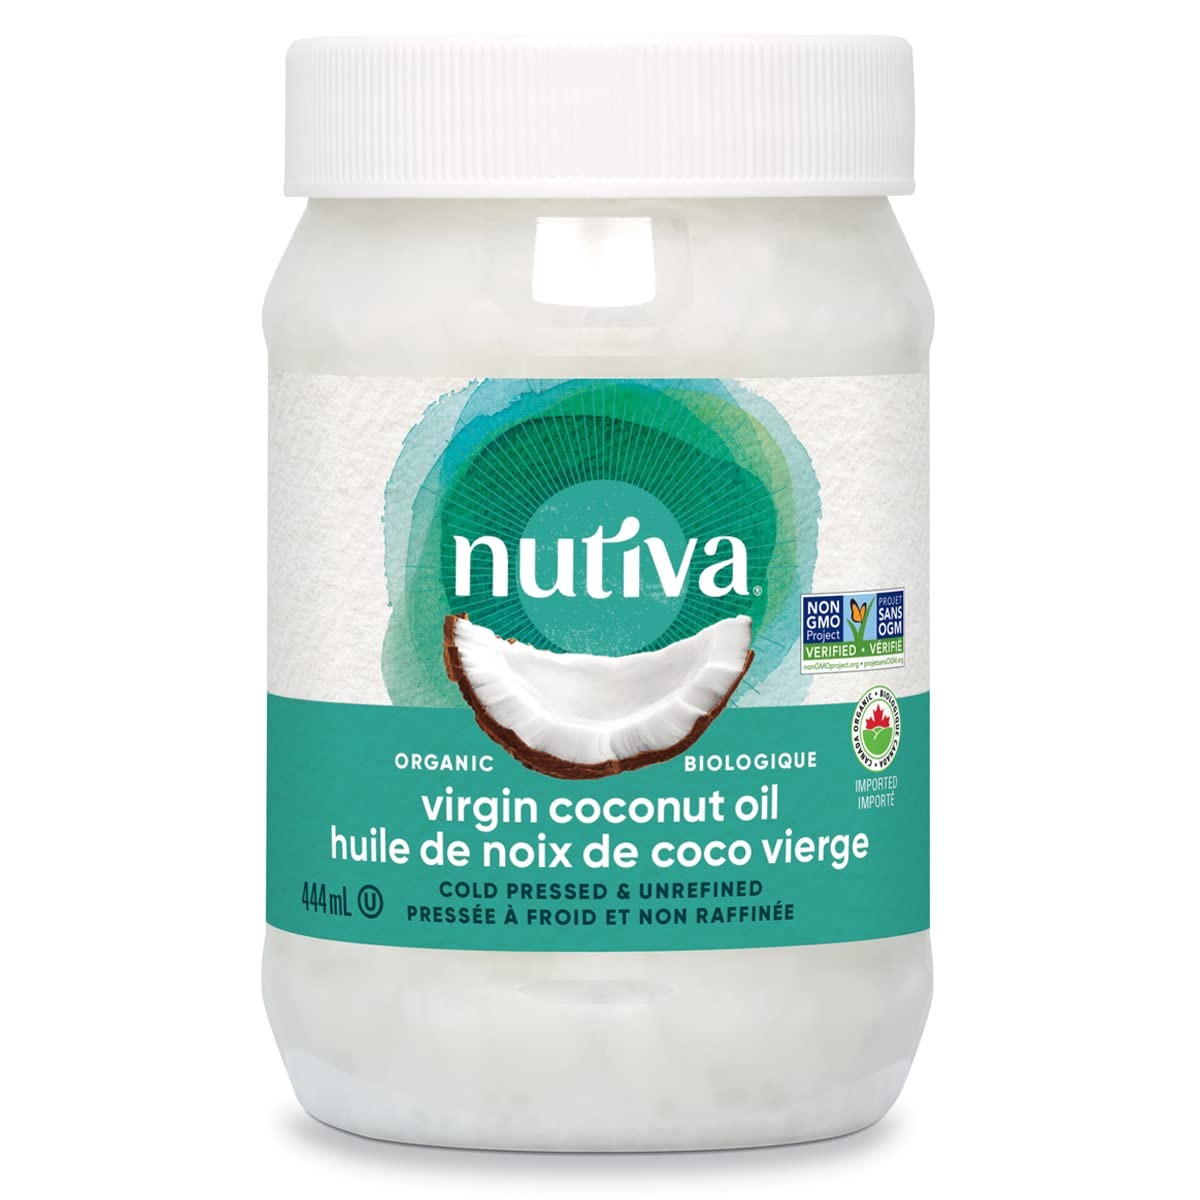
Item Name: Nutiva Organic Cold-Pressed Virgin Coconut Oil, 444 mL (12 Pack) | Non-GMO, Fair Trade | Whole 30 Approved, Vegan & Keto | Fresh Coconut Flavor and Aroma for Cooking & Healthy Skin and Hair
Bullet Point: Nutiva Organic Unrefined Virgin Coconut Oil, Kosher, USDA Certified Organic, Gluten Free & Non-GMO, 15 Fluid Ounce (Pack of 12)
Value: 180.0
Unit: Fl Oz

Price: 209.99